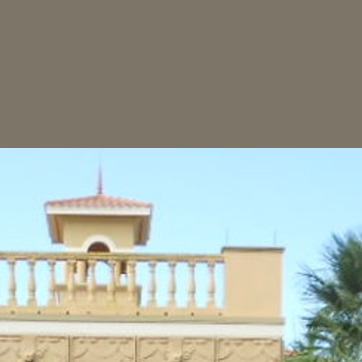
Material: sky